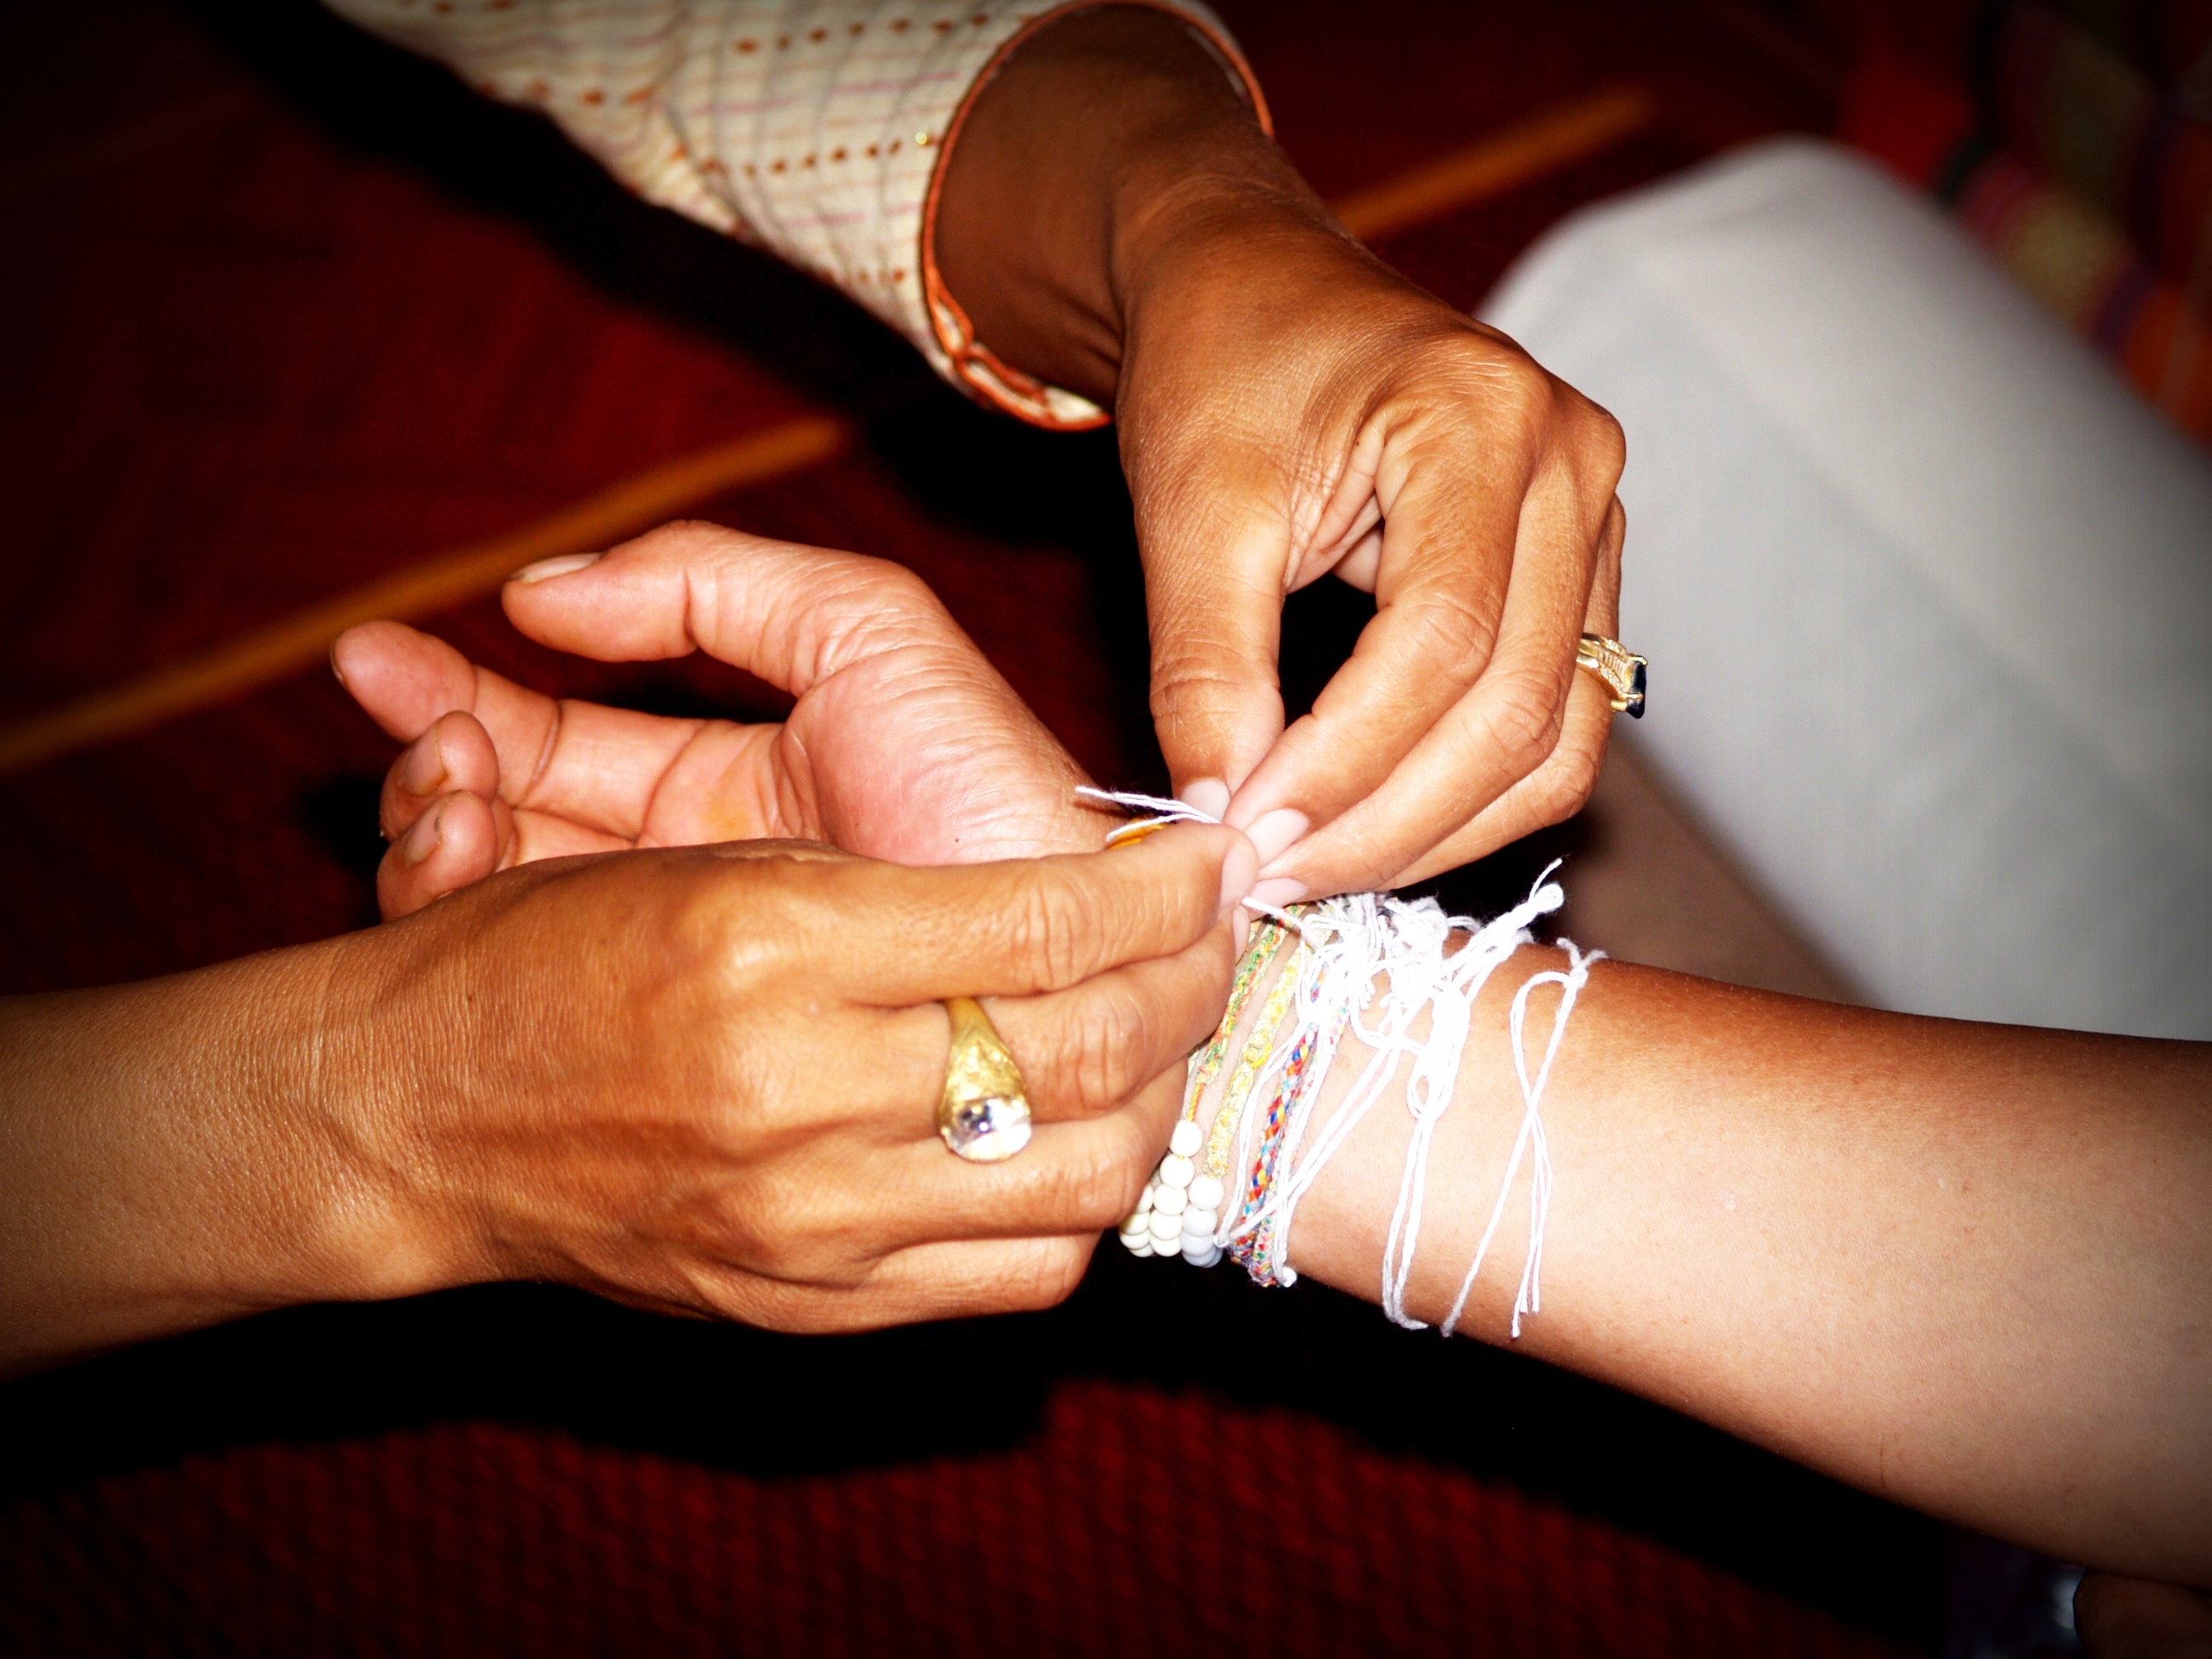
hand, people, ring, old, isolated, female, leg, love, young, finger, symbol, color, giving, human, care, two, friendship, closeup, arm, nail, hold, grandmother, caucasian, jewellery, help, living, family, women, skin, conceptual, hope, hospital, up, age, senior, aging, elderly, unity, togetherness, respect, adult, wrinkled, thumb, support, aged, generation, patient, mature, nursing, concepts, grandparent, touching, sense